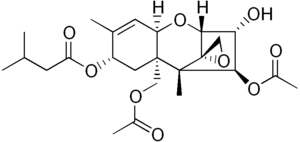
La toxine T2 est une mycotoxine de la famille des trichothécènes. Elle est toxique pour l'homme et les animaux. Elle est produite notamment par Fusarium sporotrichioides, Fusarium langsethiae et Fusarium poae.